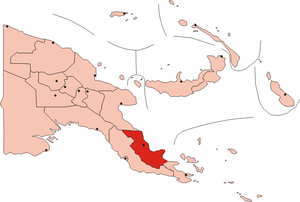
La Baie d'Oro est une baie de la province de Oro, en Papouasie-Nouvelle-Guinée, située à 24 km au sud-est de Buna.